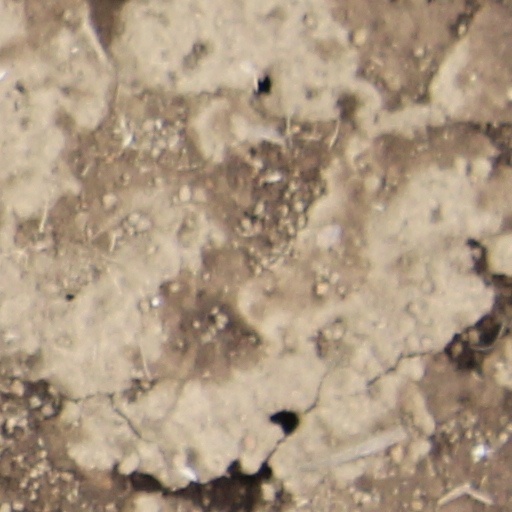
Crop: wheat